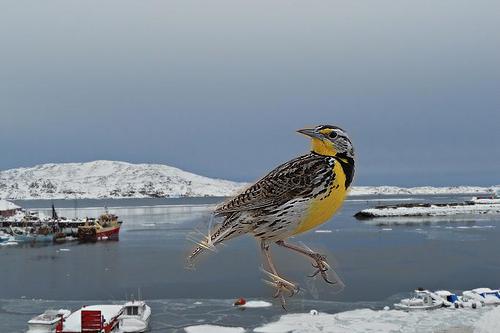
Bird species: Western_Meadowlark
Bird type: waterbird
Background: water